Billy Bremner

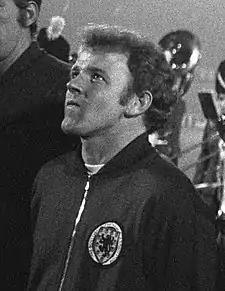
Bremner lining up for Scotland in 1971

William John Bremner (9 December 1942 – 7 December 1997) was a Scottish professional footballer and manager. Regarded as one of the game's great midfielders, he combined precision passing skills with tenacious tackling and physical stamina. He played for Leeds United from 1959 to 1976, serving as captain from 1965, in one of the most successful periods in the club's history.